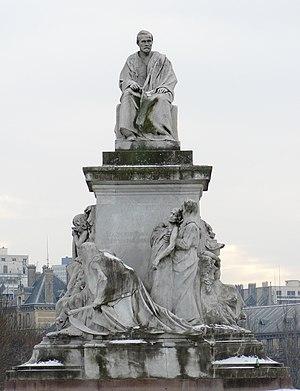
Monument à Pasteur, souscription internationale, au centre de la Place de Breteuil, Paris (7ème), dernière oeuvre du sculpteur Alexandre Falguière - 1900-1903 - Terminée par Victor Peter.
La place de Breteuil est une place des 7ᵉ et 15ᵉ arrondissements de Paris, en France.
Louis Pasteur, né à Dole le 27 décembre 1822 et mort à Marnes-la-Coquette le 28 septembre 1895, est un scientifique français, chimiste et physicien de formation. Pionnier de la microbiologie, il connut, de son vivant même, une grande notoriété pour avoir mis au point un vaccin contre la rage.